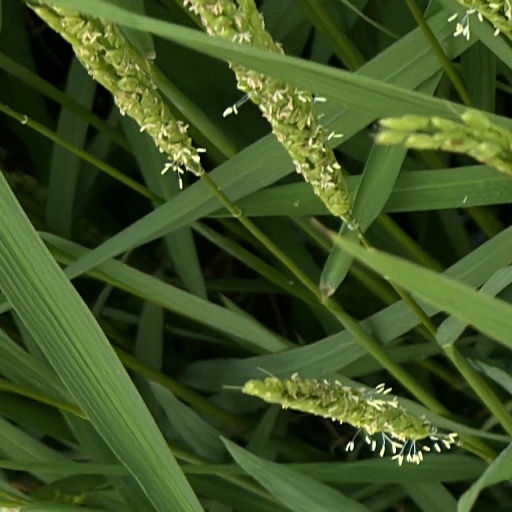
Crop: rice